Baodu Zhai

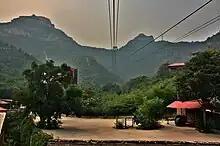
Middle station of the cable car, viewed from the bottom.

Baodu Zhai, or Baodu Village, is an ancient fortified hilltop settlement located in the outlying Luquan District about from central Shijiazhuang, Hebei, China. It is located on top of Baodu Mountain, which is said to resemble a reclining Buddha.